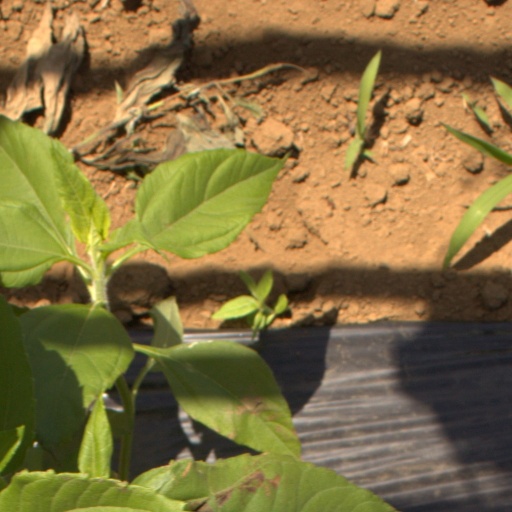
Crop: Jerusalem artichoke